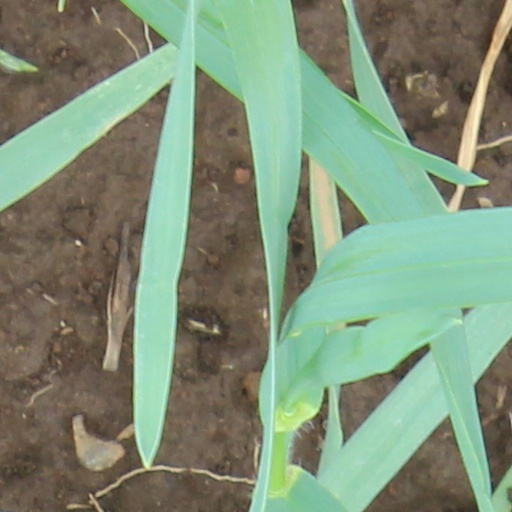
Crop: wheat